Wookey railway station

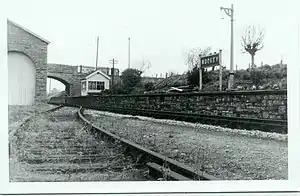
The railway station before closure

Wookey railway station was a station on the Bristol and Exeter Railway's Cheddar Valley line in Somerset, England. The site is a 0.04 hectare geological Site of Special Scientific Interest between Wells and Wookey Hole.